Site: brandenburg
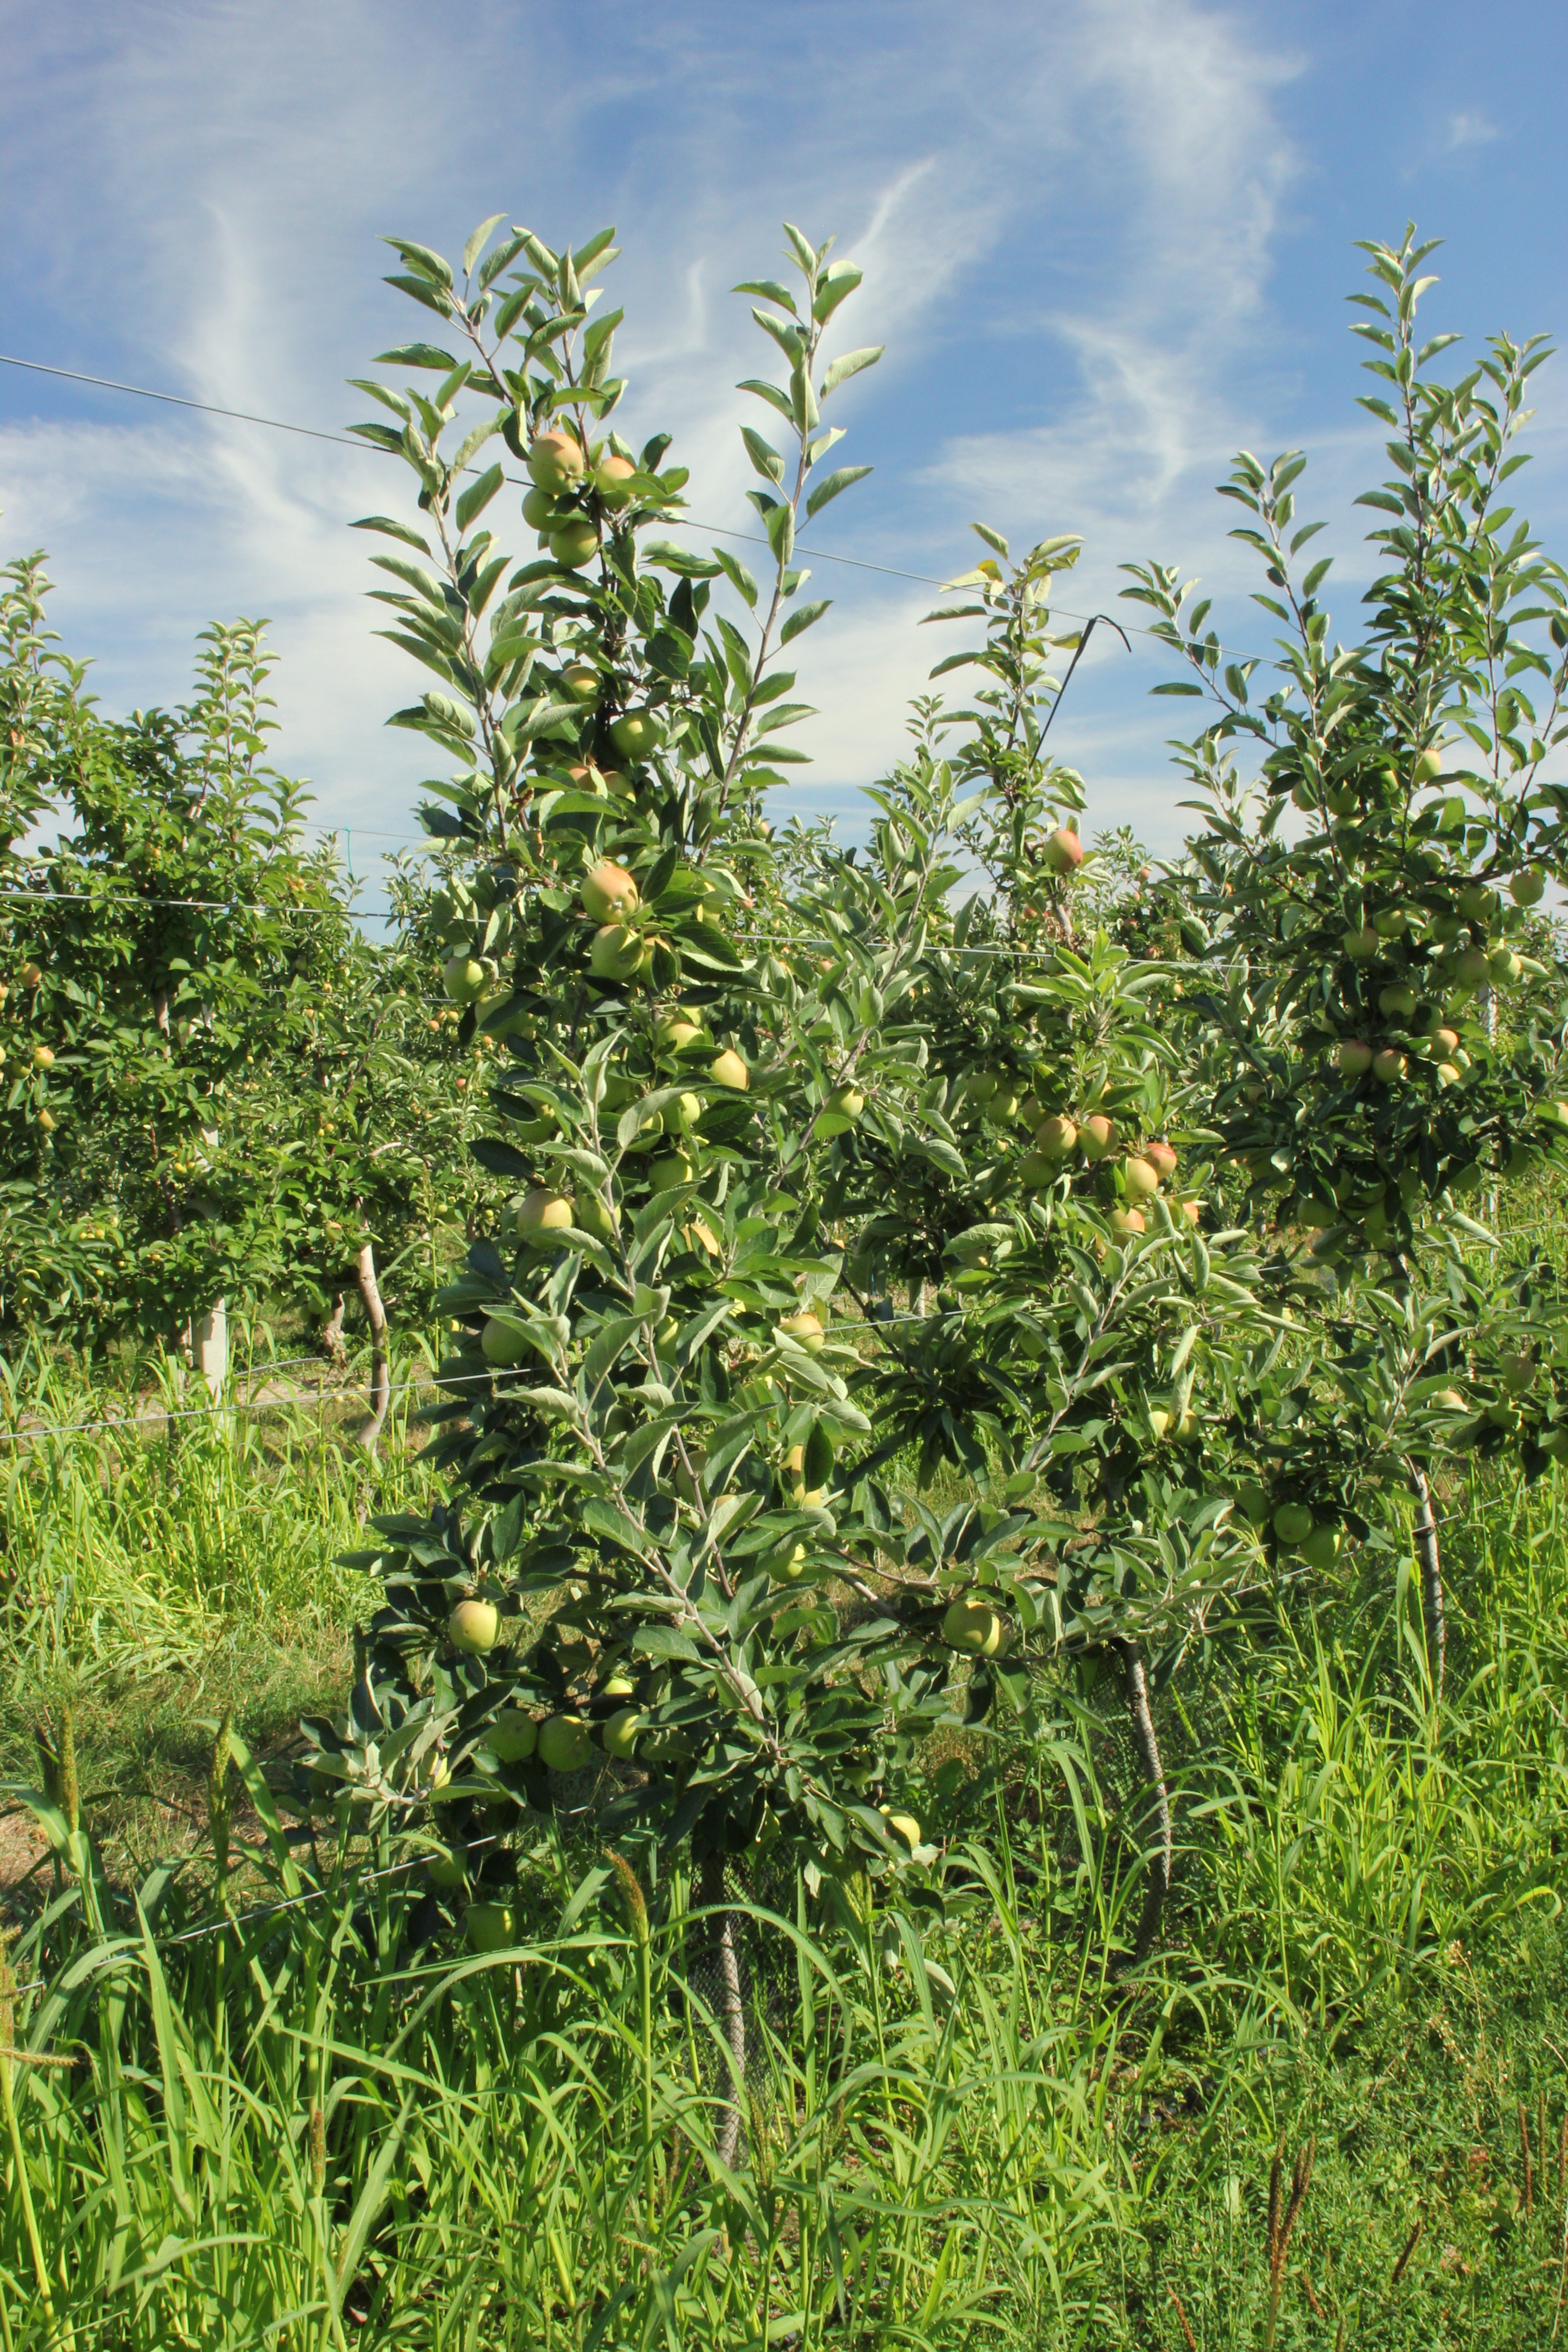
Growth stage (BBCH 77): Development of fruit